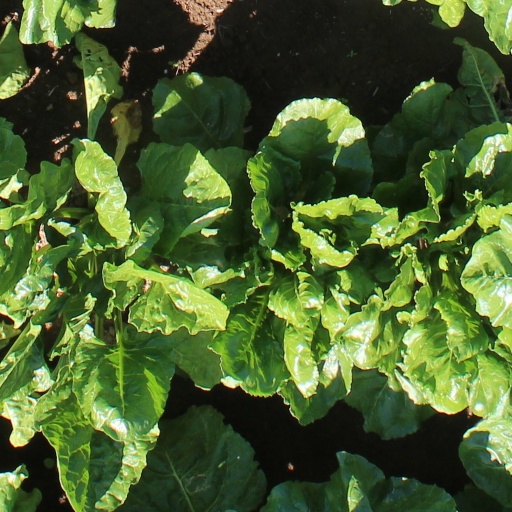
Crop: sugar beet